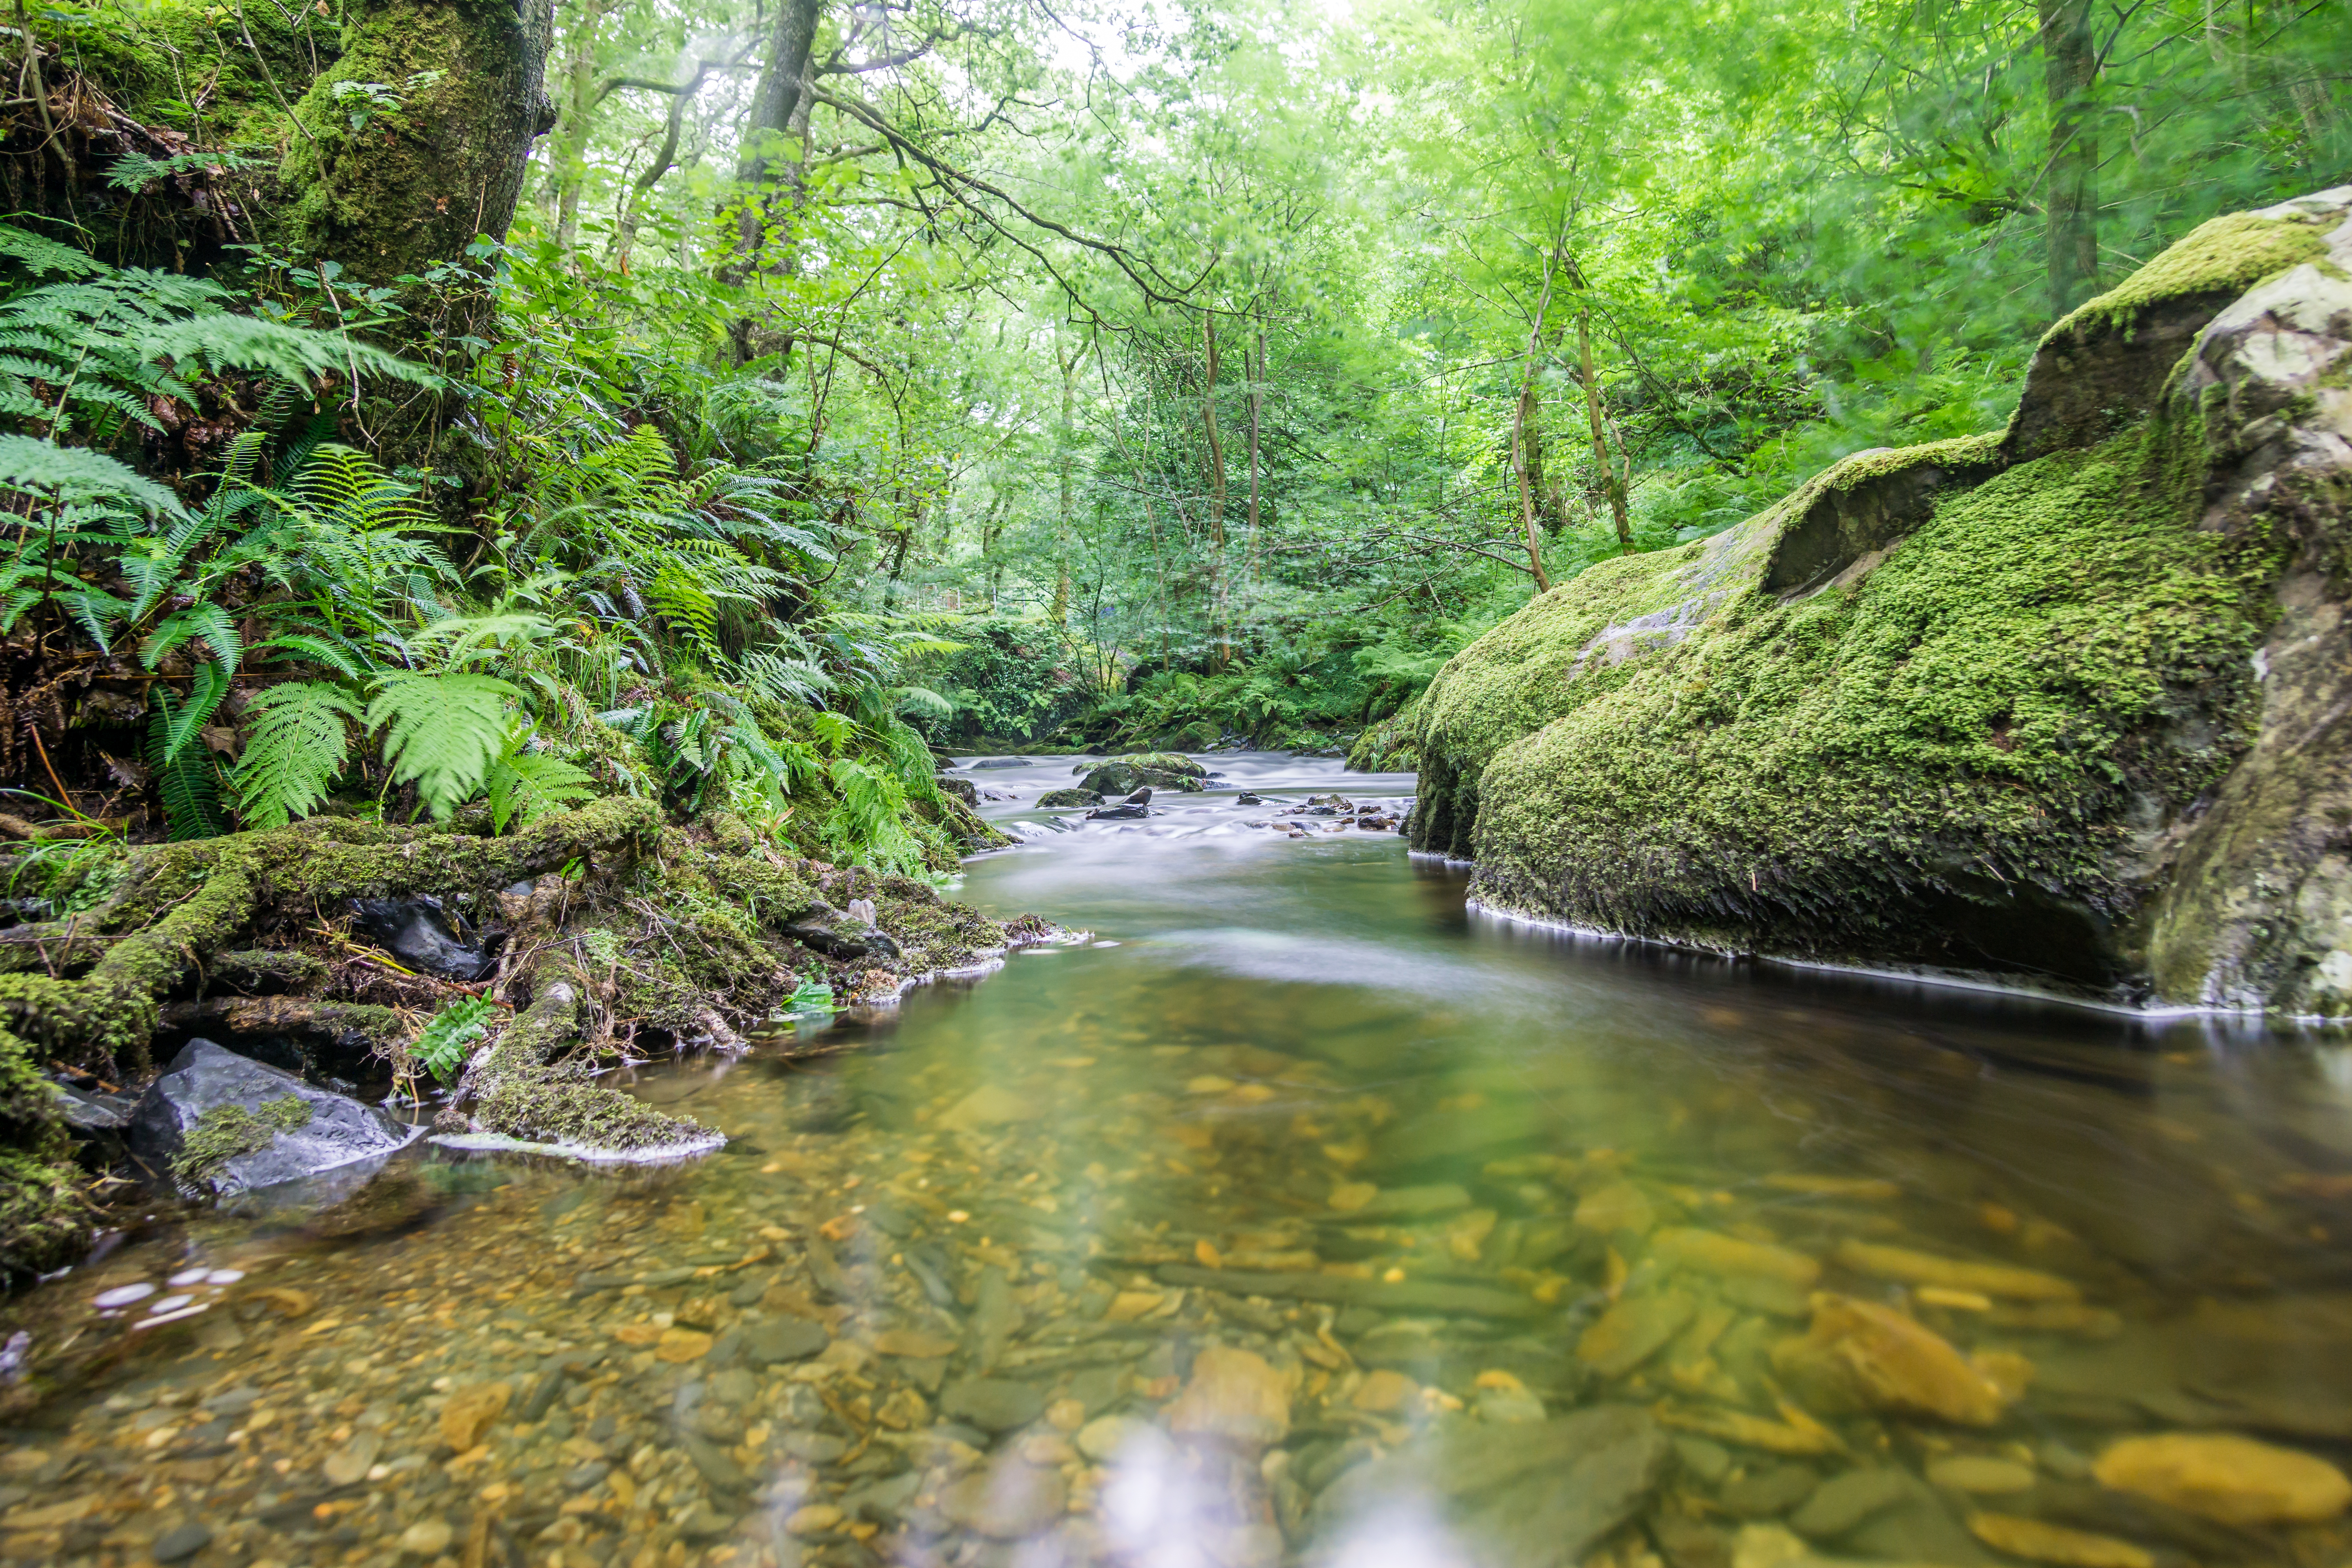
landscape, forest, waterfall, creek, wilderness, river, valley, moss, stream, green, jungle, rapid, botany, body of water, rocks, long, exposure, vegetation, rainforest, 12mm, samyang, sony, 10, stop, nd, woodland, habitat, water feature, ecosystem, watercourse, a6000, 1000, hoya, old growth forest, natural environment